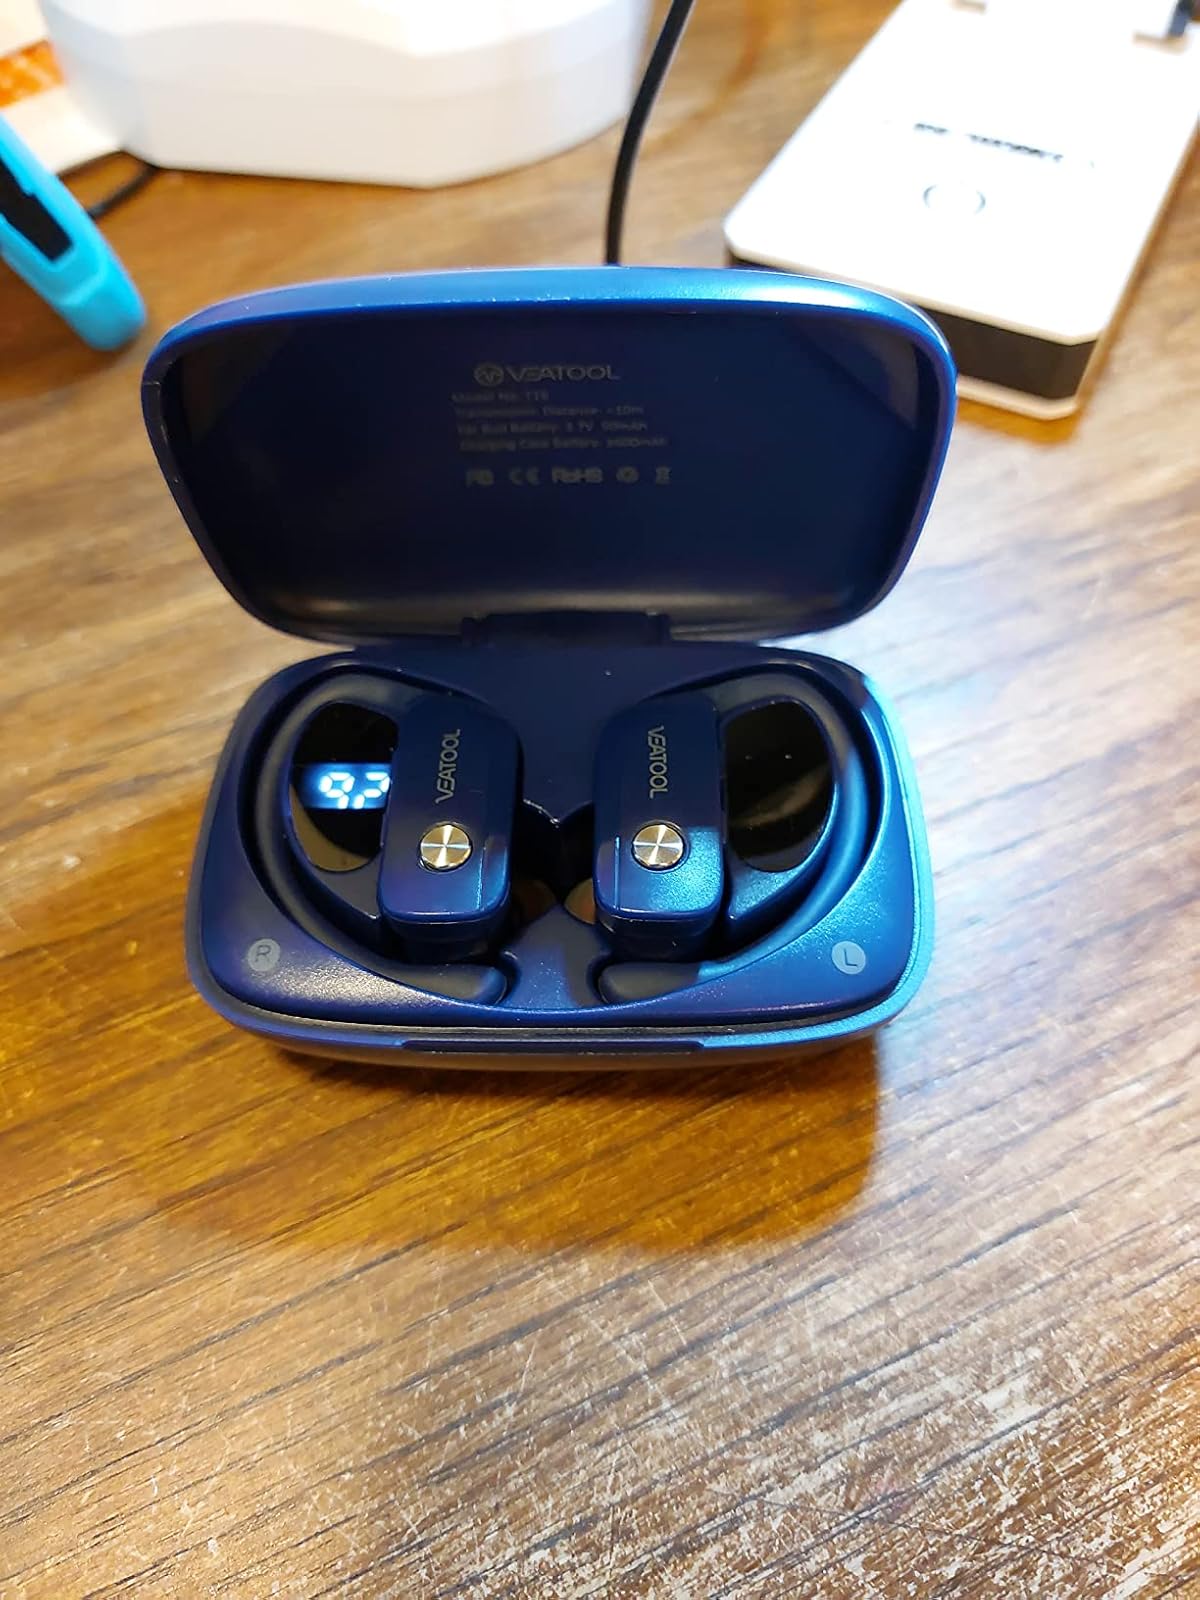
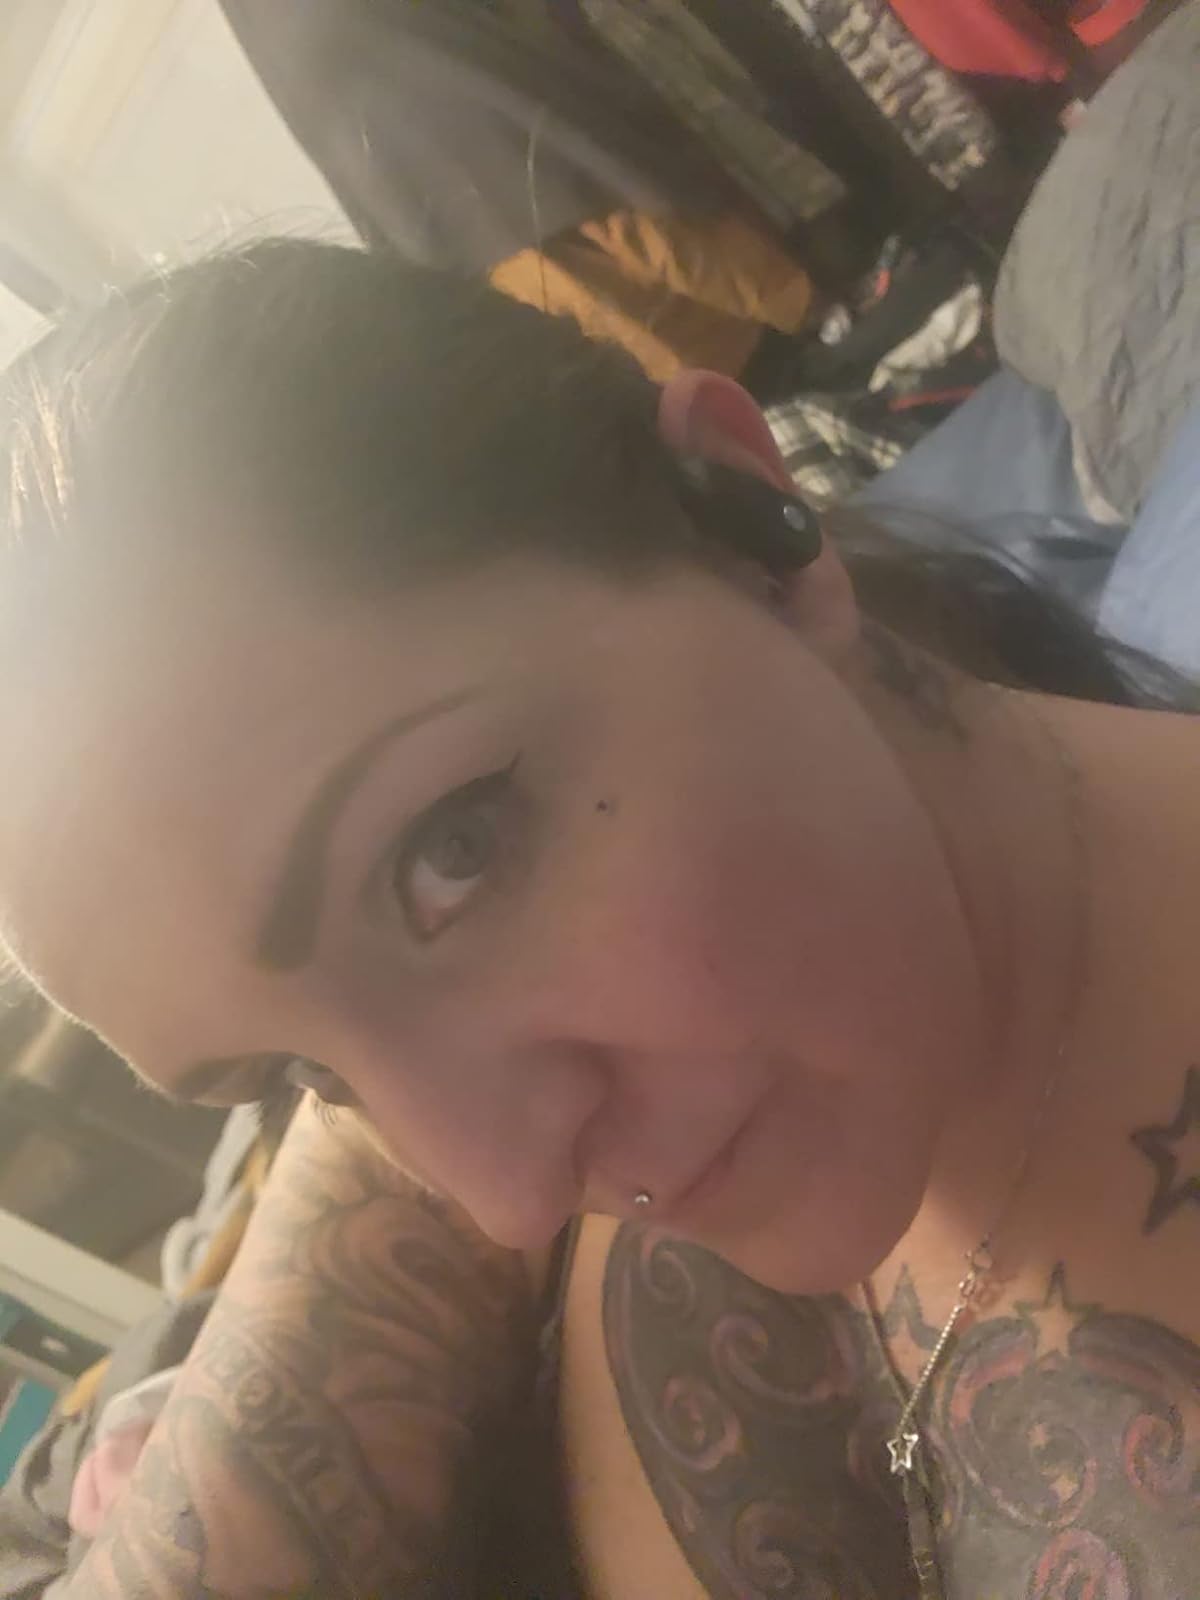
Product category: earbuds
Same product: no